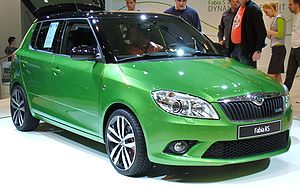
Škoda Fabia / 5J (2007−) / Billeder
Škoda Fabia er en minibil produceret af Škoda Auto siden 1999. Det er afløseren for Škoda Felicia, som udgik i 2001. Fabiaen findes som hatchback, stationcar, sedan og varebil frem til 2007, hvor anden generation blev introduceret. Denne findes kun som hatchback, stationcar og varebil. Der er i øjeblikket ikke planlagt nogen sedanudgave af den nuværende Fabia. Fabia er baseret på samme platform som Volkswagen Polo og SEAT Ibiza.